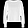
Label: Pullover